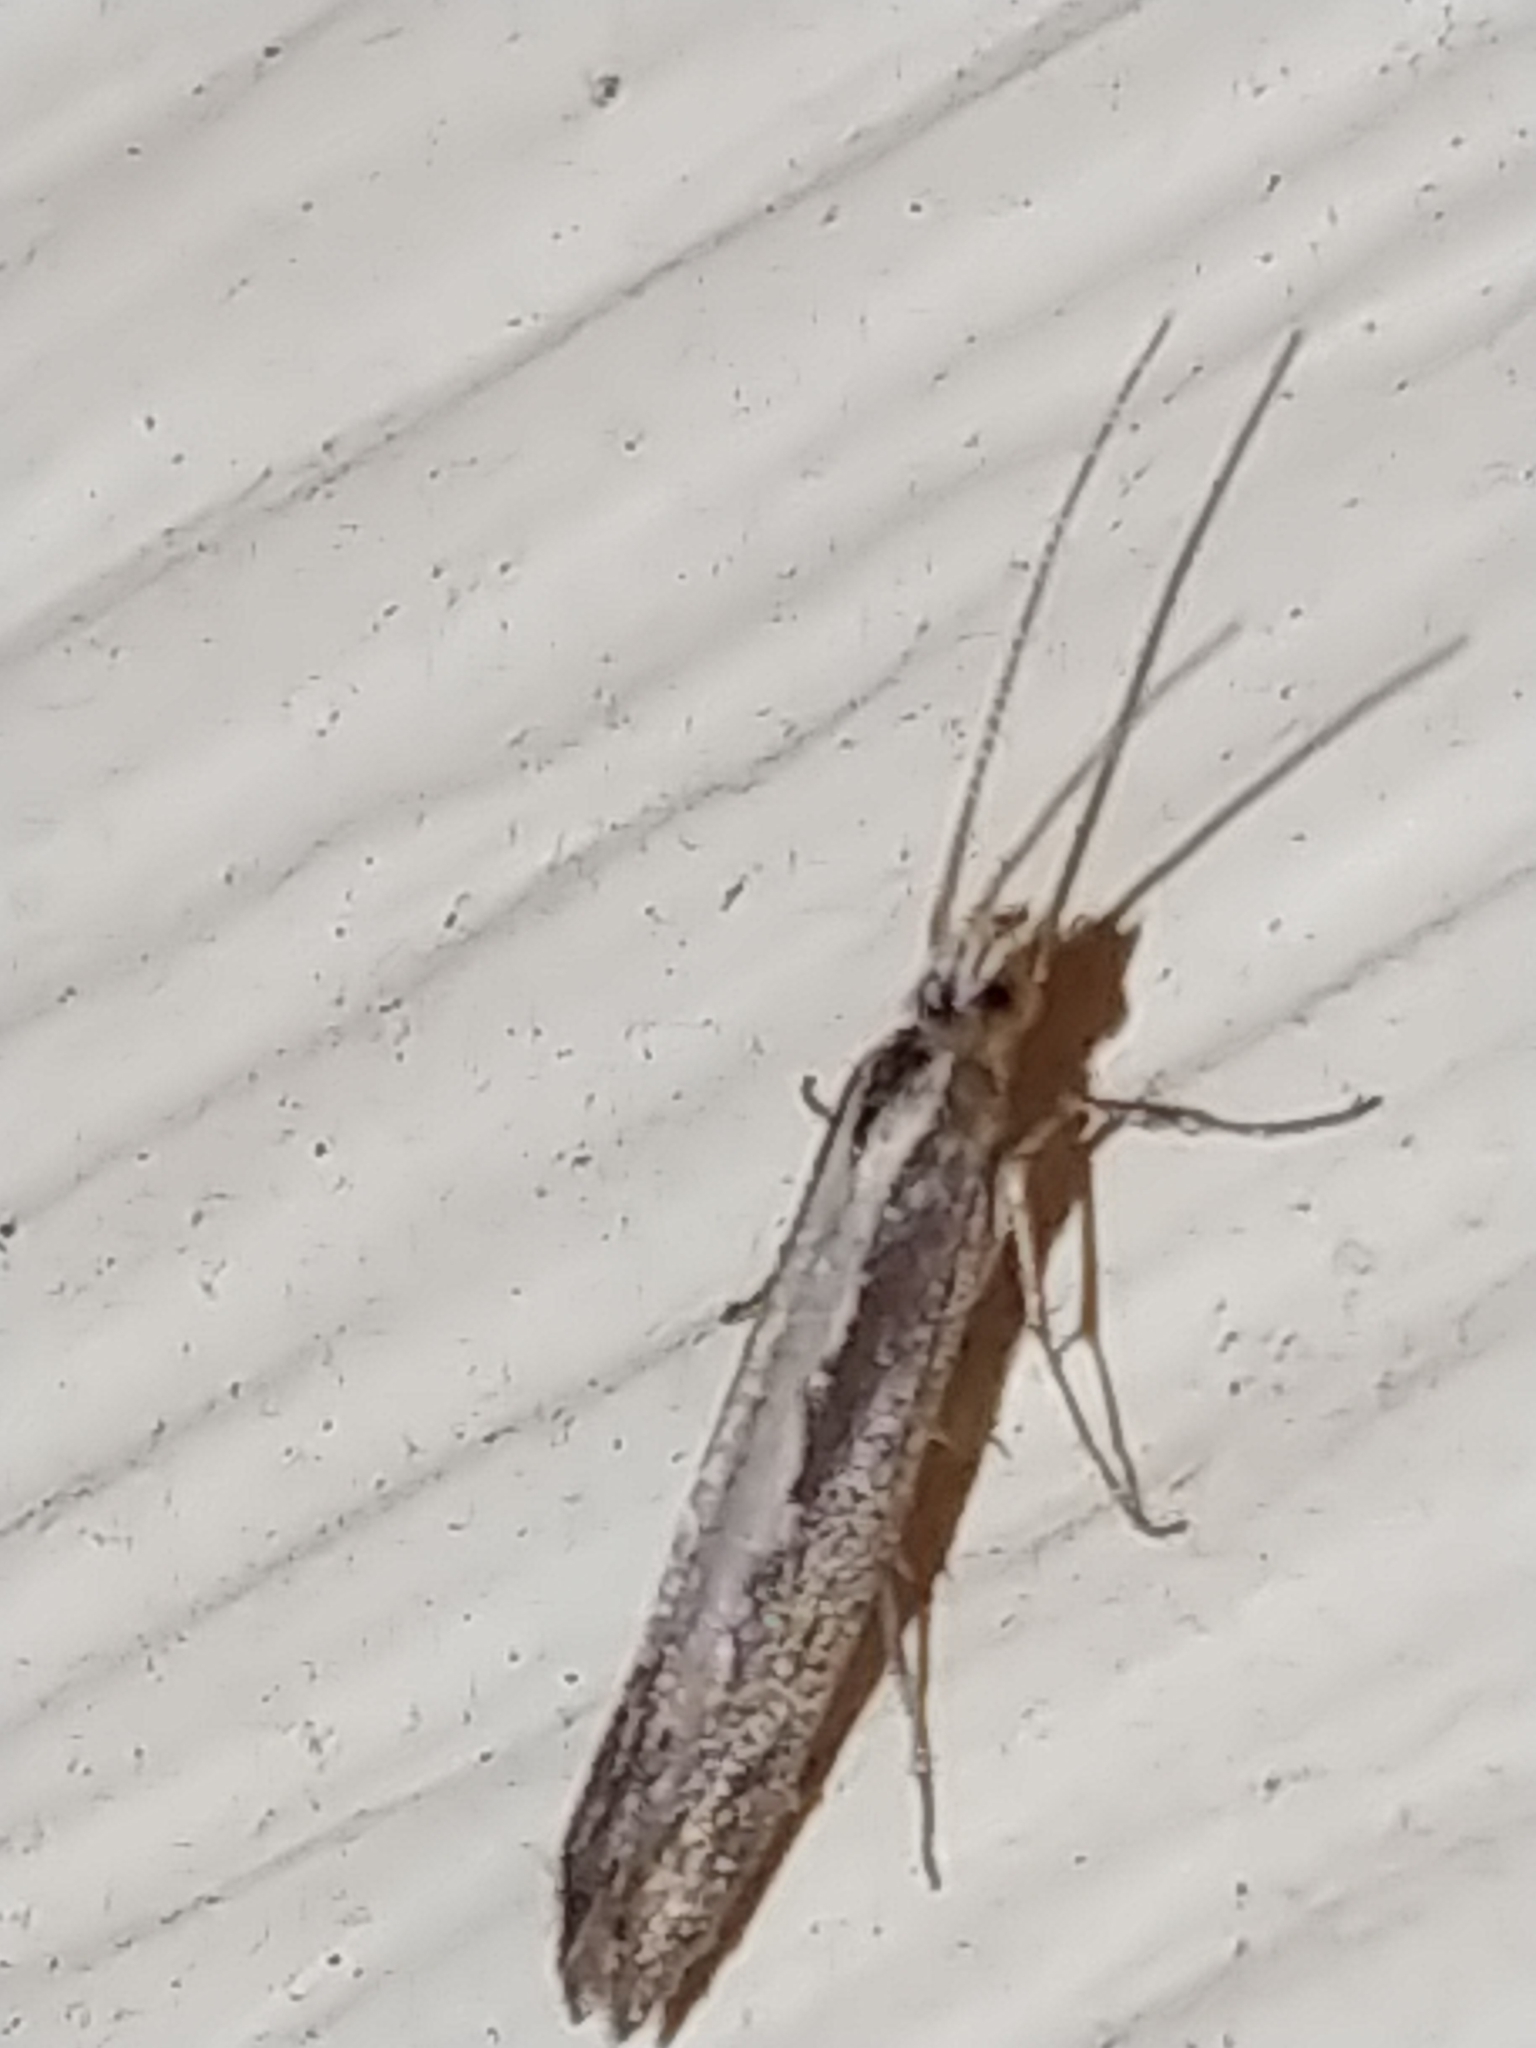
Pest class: diamondback_moth